Adam

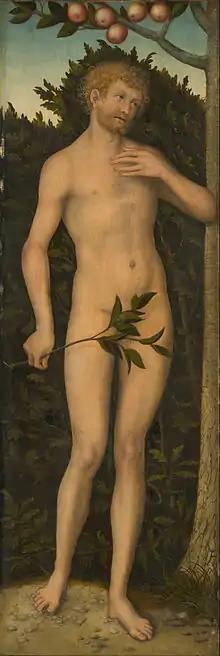
Adam, Lucas Cranach the Elder

Louis Ginzberg retells a midrash that God himself took dust from all four corners of the earth, and with each color (red for the blood, black for the bowels, white for the bones and veins, and green for the pale skin), created Adam. The soul of Adam is the image of God, and as God fills the world, so the soul fills the human body: "as God sees all things, and is seen by none, so the soul sees, but cannot be seen; as God guides the world, so the soul guides the body; as God in His holiness is pure, so is the soul; and as God dwells in secret, so doth the soul." According to Jewish literature, Adam possessed a body of light, identical to the light created by God on the first day, and the original glory of Adam can be regained through mystical contemplation of God.